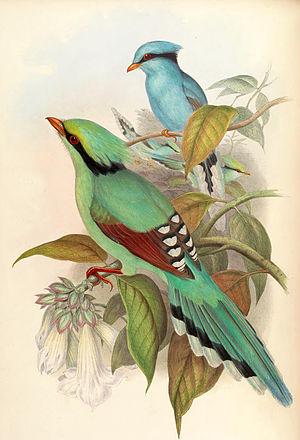
Cissa est un genre de passereaux qui regroupe quatre espèces appartenant à la famille des Corvidae.